Latakia

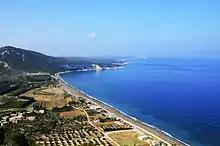
Wadi Qandeel beach, near Latakia

All but a few classical buildings had been destroyed by the modern era, often by earthquakes; those remaining include a Roman triumphal arch and Corinthian columns known as the Colonnade of Bacchus. However, important remains from the city at Roman and Hellenistic periods including full body statues, Roman funerary art, and column capitals that once belonged to the ancient city, now found in its national museum.